Spelunky

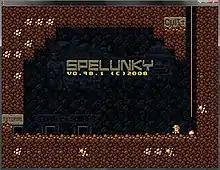
Title screen of the original Windows game

Spelunky is a 2008 platform video game created by independent developer Derek Yu and released as source-available freeware for Microsoft Windows. It was remade for the Xbox 360 in 2012, with ports of the new version following for various platforms, including back to Microsoft Windows. The player controls a spelunker who explores a series of caves while collecting treasure, saving damsels, fighting enemies, and dodging traps. The caves are procedurally generated, making each run-through of the game unique.